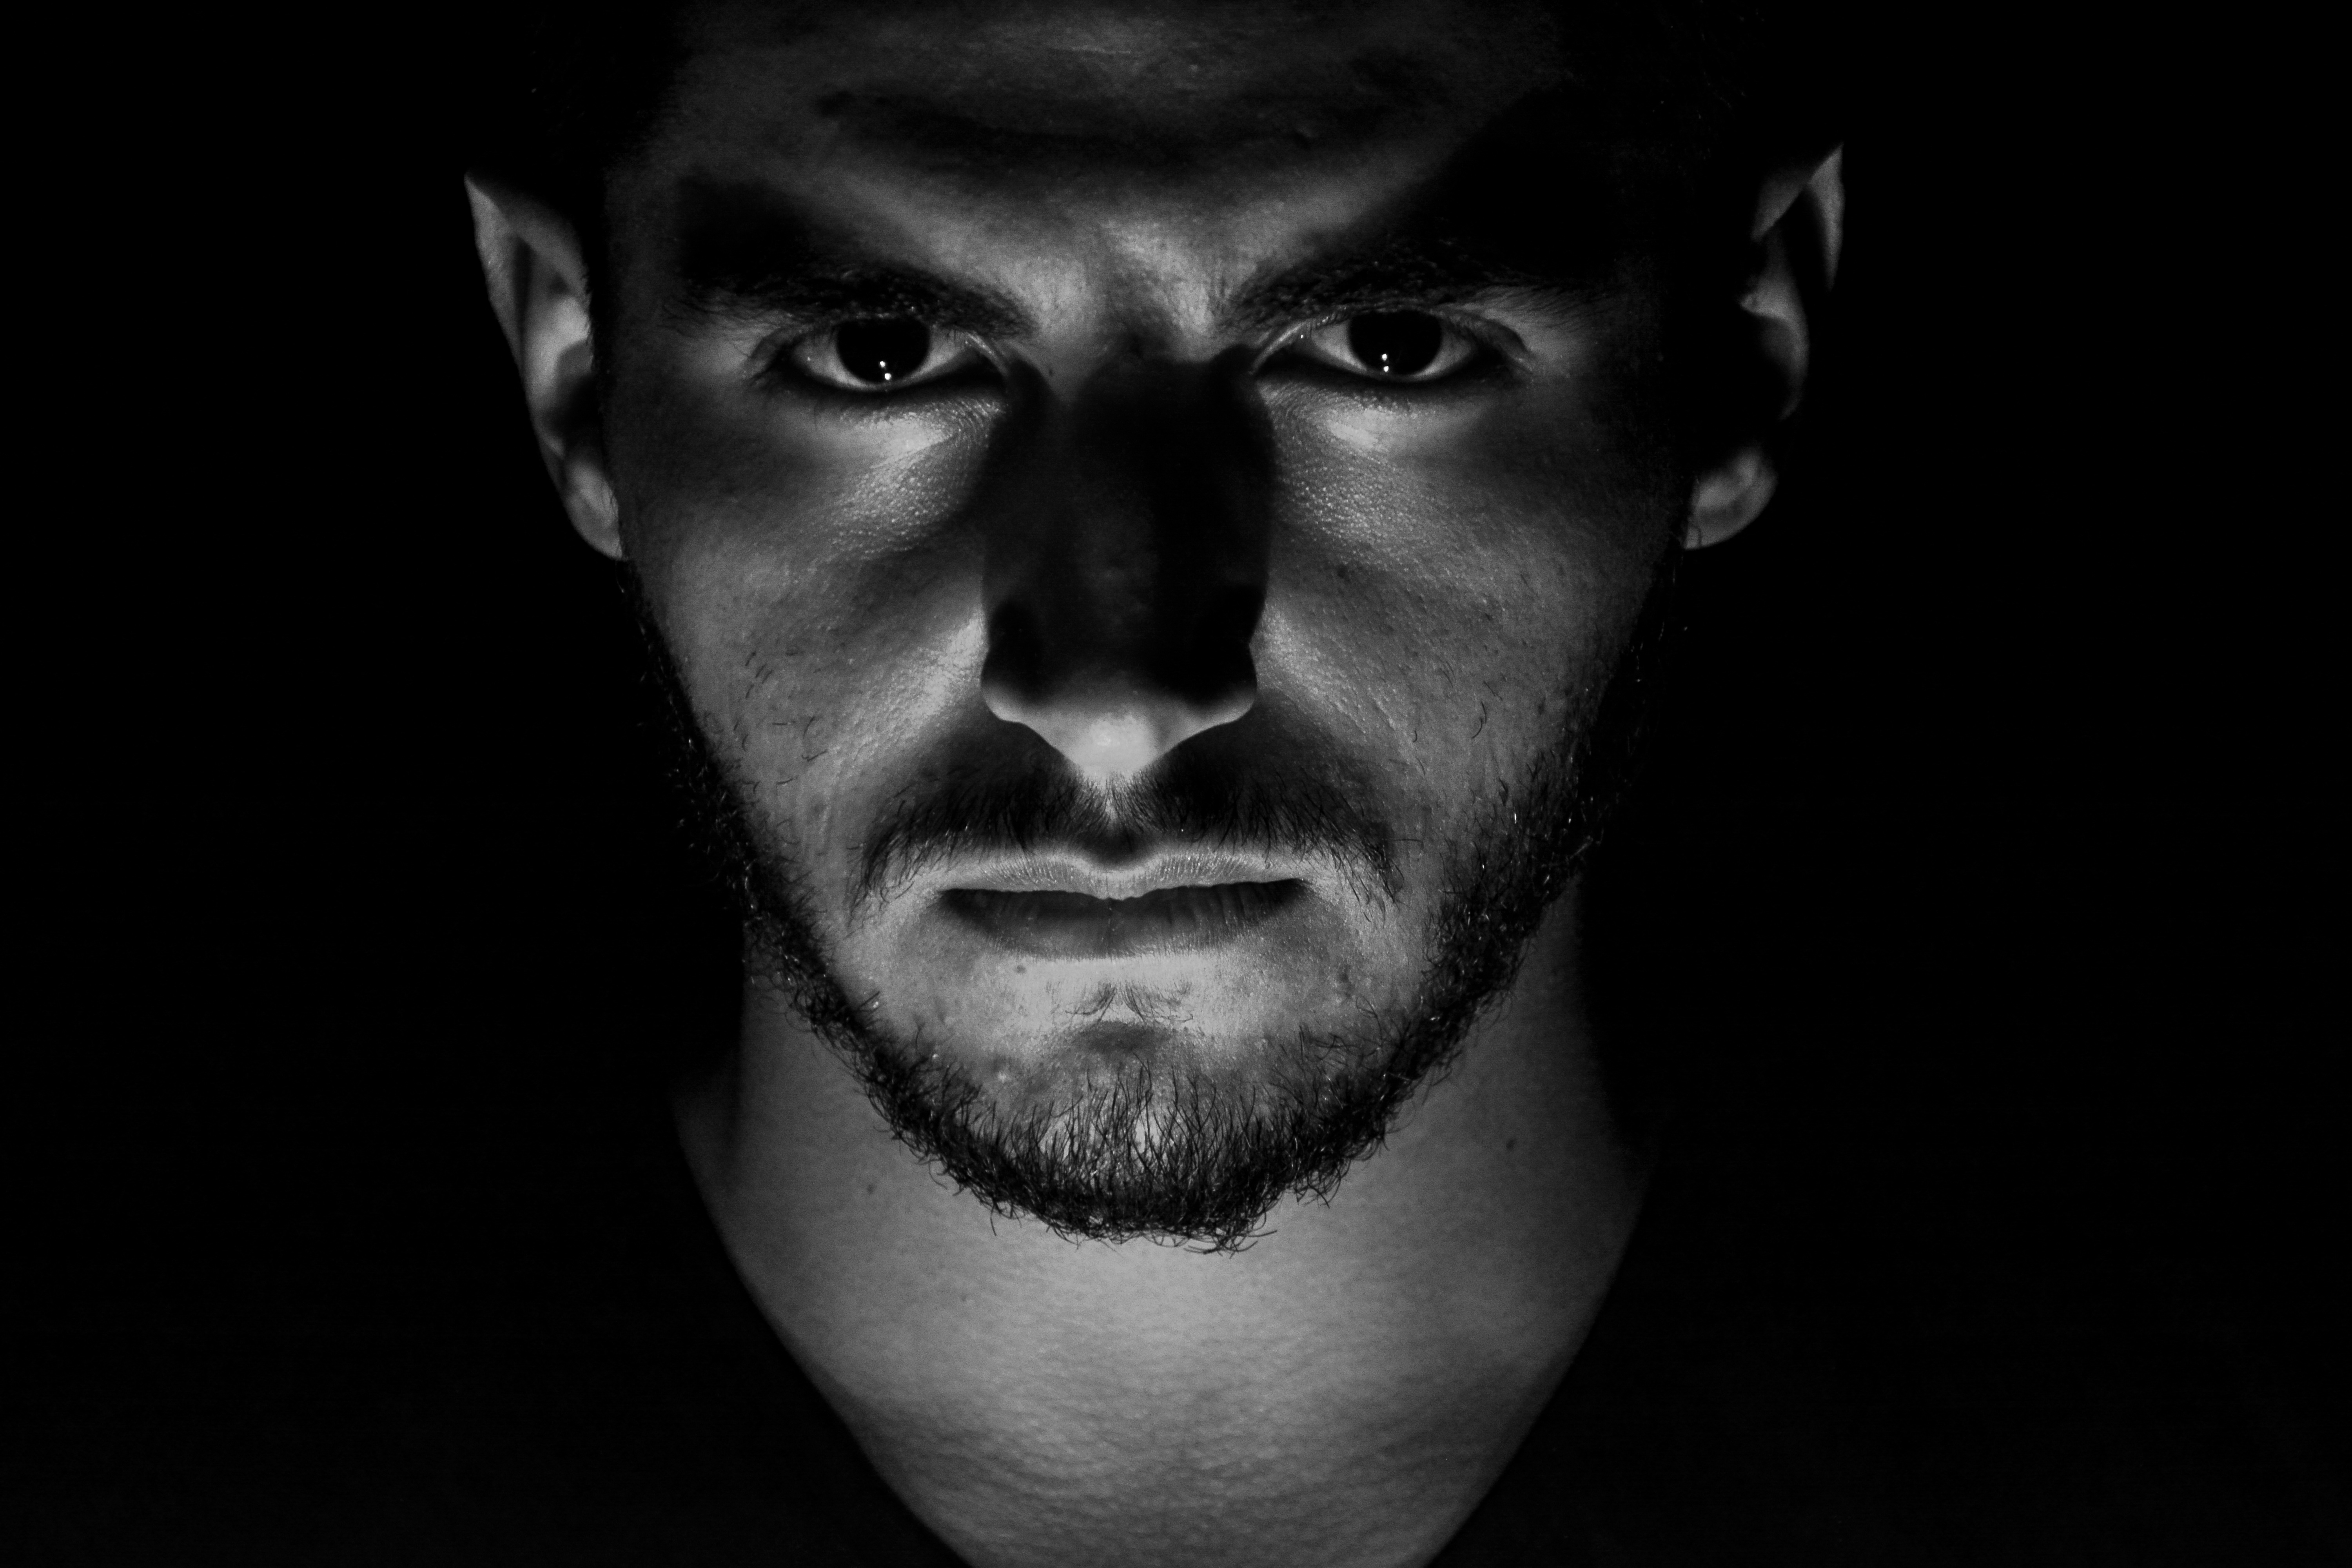
man, light, black and white, people, photography, boy, dark, portrait, model, darkness, black, monochrome, close up, face, nose, eyes, head, moustache, fort, guys, good looking, adult, se, monochrome photography, film noir, facial hair